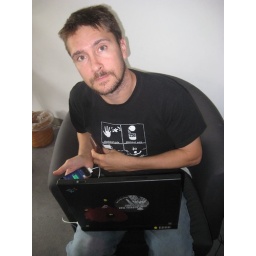
me at office in worlds worst designed chair